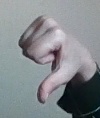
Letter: waw